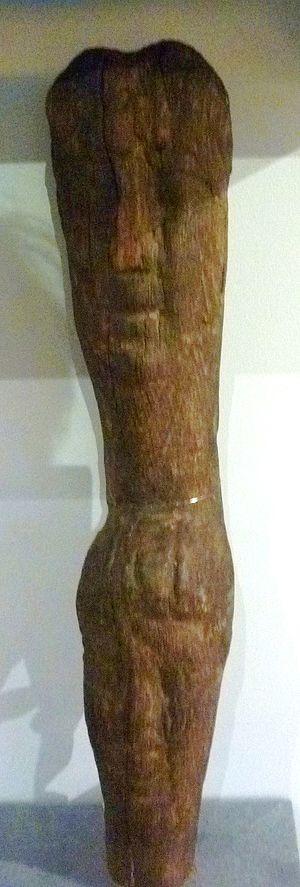
Bois sculpté des sources de la Seine, Musée archéologique de Dijon
Les bois sculptés des sources de la Seine, découverts en 1963, sont des représentations humaines datant de l'époque gallo-romaine faisant fonction d'ex-voto. Ils sont conservés au musée archéologique de Dijon.
Le musée archéologique de Dijon est un musée d'« archéologie bourguignonne » fondé en 1832 à Dijon en Côte-d'Or, labellisé Musée de France, avec des collections sur « l'homme en Bourgogne » durant la Préhistoire, Protohistoire, Gaule romaine puis au Moyen Âge ainsi que des collections sur l'art paléochrétien, l'art sacré et l'architecture chrétienne. Il est hébergé depuis 1934 dans l'aile principale de l’ancienne abbaye Saint-Bénigne de Dijon.
Sequana est représentée le plus souvent sous les traits d'une jeune fille. Ce personnage de la mythologie celtique gauloise est associé au fleuve de la Seine. Il est possible de voir une statue la représentant dans un nymphée construit pour protéger la source, situé au même endroit qu'un sanctuaire, lui aussi consacré à la déesse, aux sources de la Seine à Source-Seine.